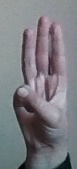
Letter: thaa